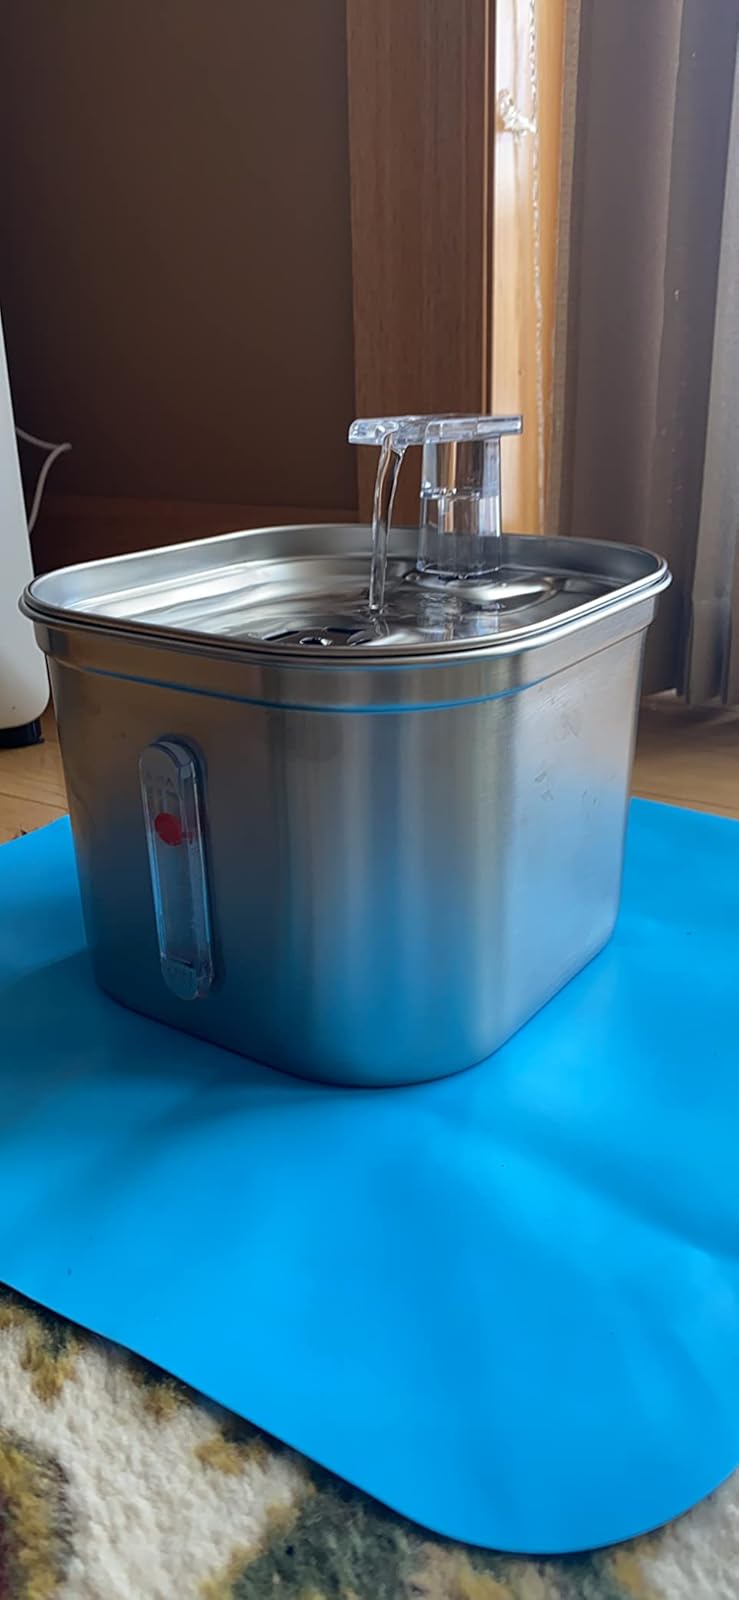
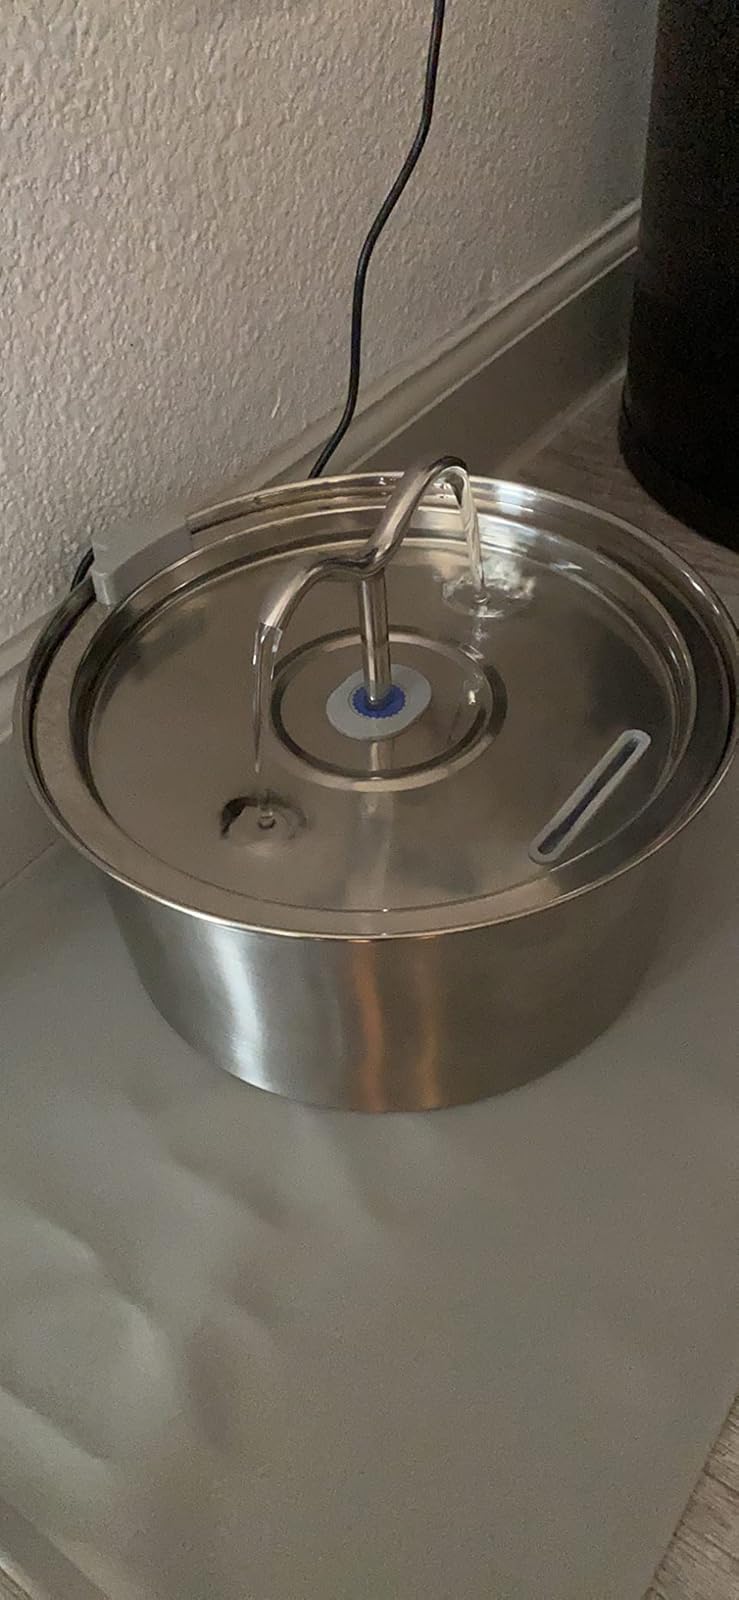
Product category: items_bowl
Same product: no